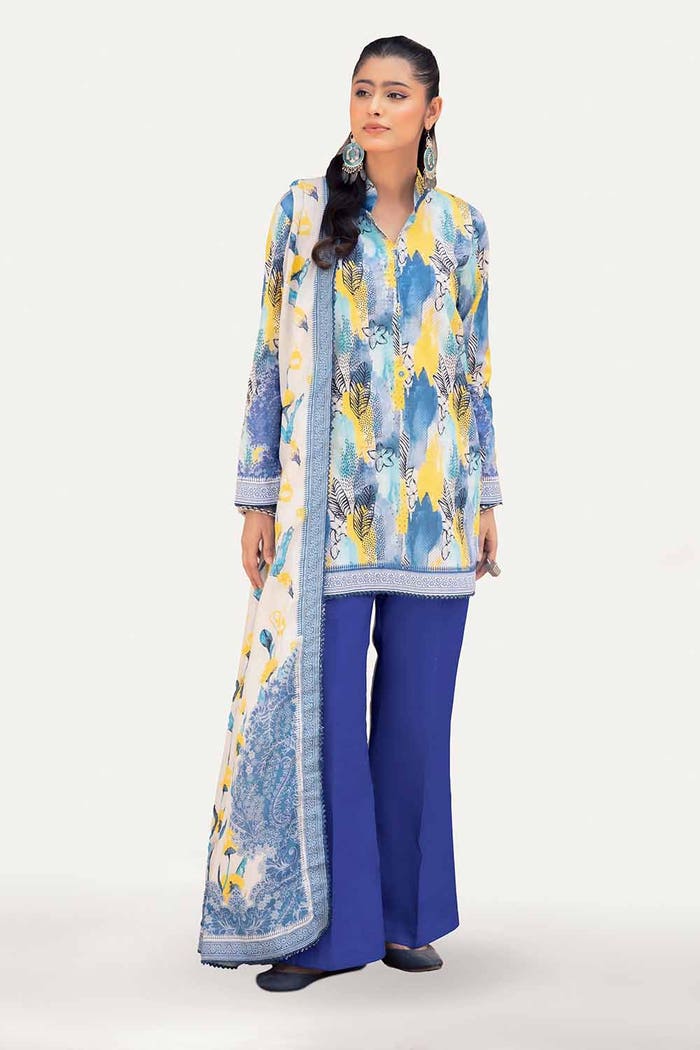
blue multi lawn salwar suit